1930 Rangoon riots

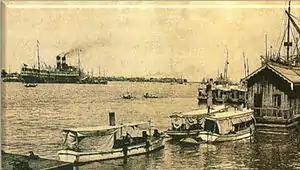
Barr Street Jetty and Rangoon River, 1930

The 1930 Rangoon riots were a pair of race riots between Indian dockworkers and Burman labourers. The first broke out on 26 May near the Rangoon docks. It spread to nearby districts with high Indian populations and resulted in over one hundred killed and about one thousand injured. The second, a prison riot, began on 24 June in Rangoon Central Jail, where the staff was predominantly Indian and the inmates overwhelmingly Burman. The riots were overshadowed by the rise of Bamar Nationalism, Dobamar Asiyone and the Sayar San Rebellion.